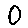
Label: 0